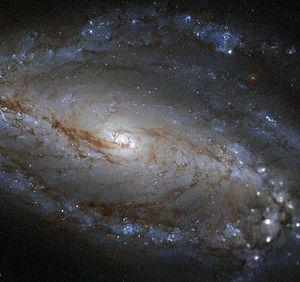
NGC 613 est une galaxie spirale barrée située dans la constellation du Sculpteur à environ 66 millions d'années-lumière de la Voie lactée. Elle a été découverte par l'astronome germano-britannique William Herschel en 1798.